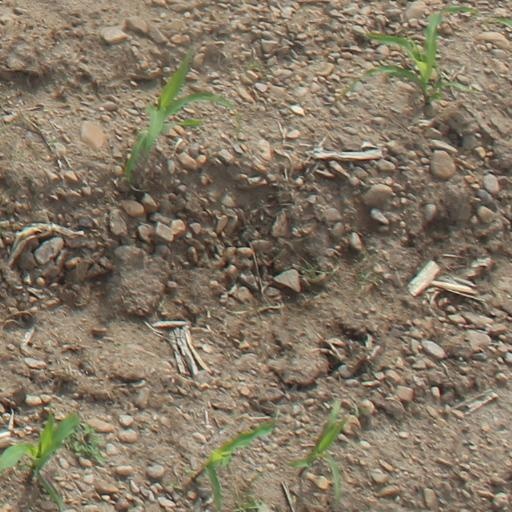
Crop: maize; corn